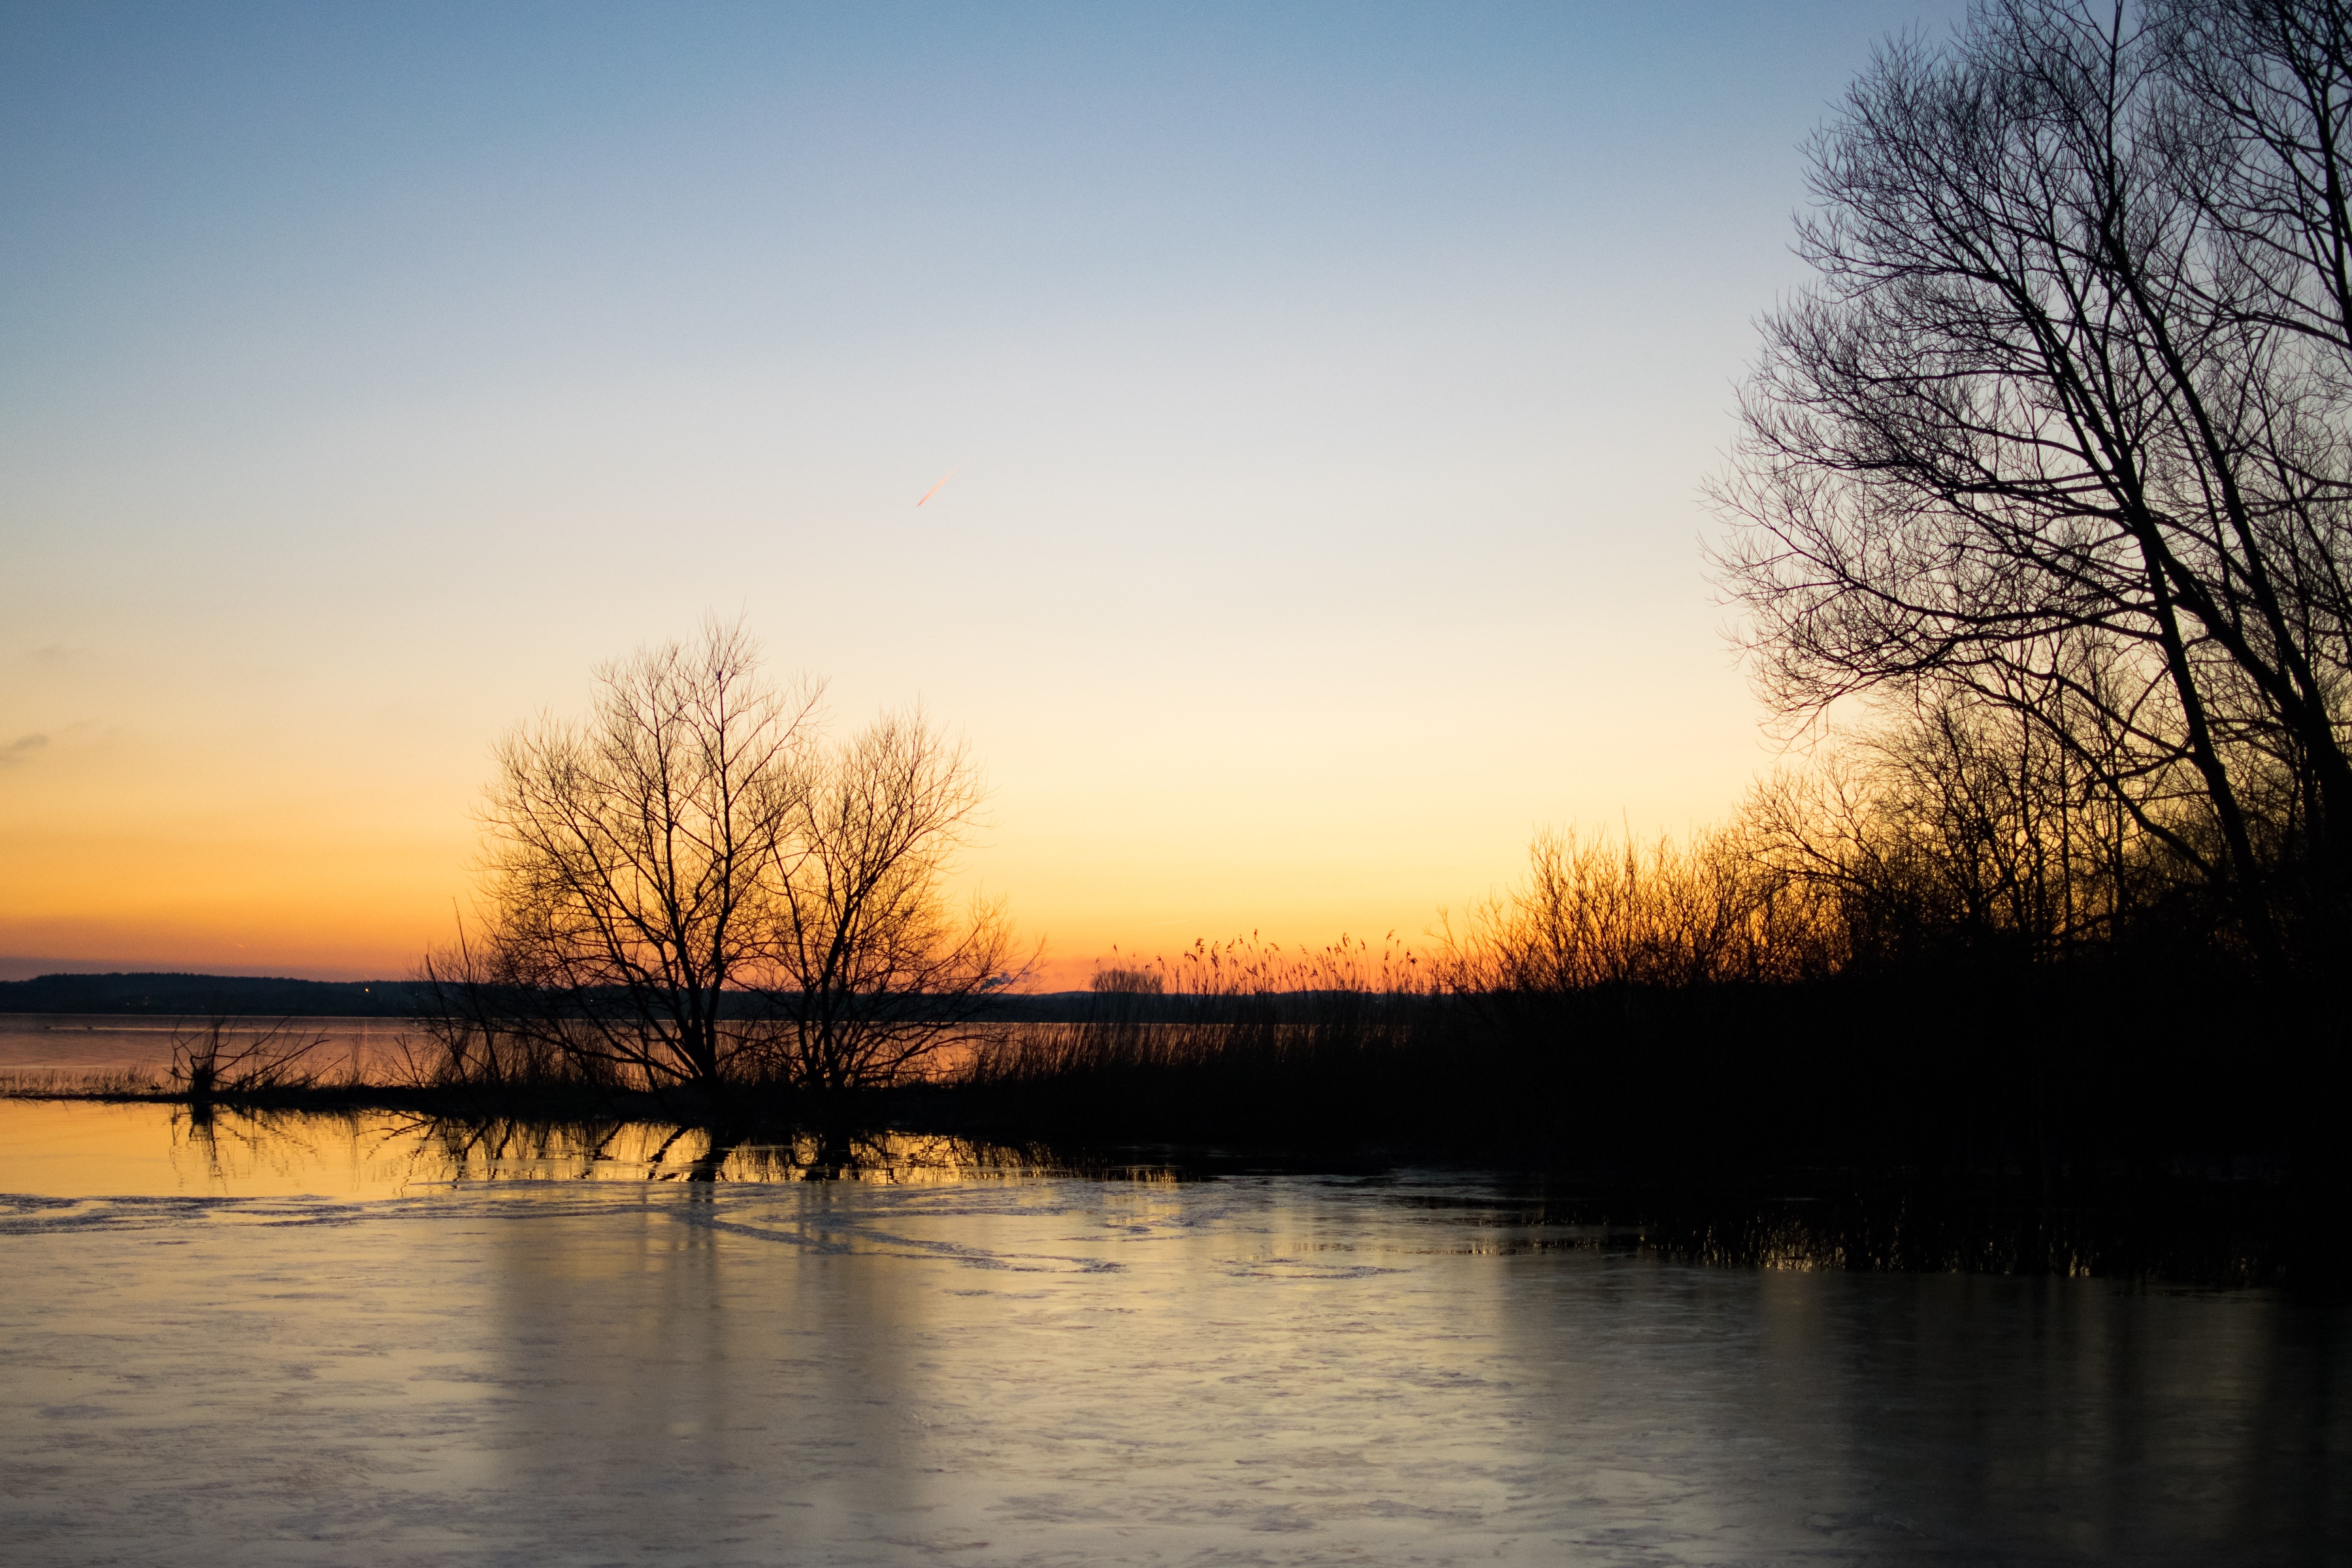
landscape, tree, water, nature, cold, sunrise, sunset, sunlight, morning, lake, dawn, river, dusk, ice, evening, reflection, himmel, atmospheric phenomenon, woody plant